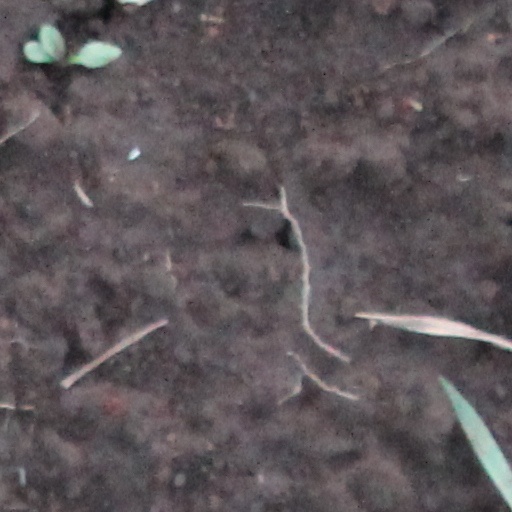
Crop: wheat